Muppets Most Wanted

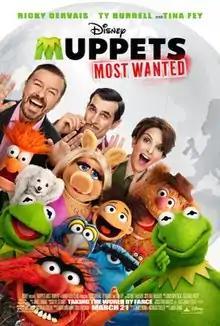
Theatrical release poster

Muppets Most Wanted is a 2014 American musical crime comedy film directed by James Bobin, produced by David Hoberman and Todd Lieberman, and written by Bobin and Nicholas Stoller. Produced by Walt Disney Pictures and Mandeville Films, it is the eighth theatrical film featuring the Muppets, and serves as a sequel to "The Muppets" (2011). The film stars Ricky Gervais, Ty Burrell and Tina Fey, alongside Muppet performers Steve Whitmire, Eric Jacobson, Dave Goelz, Bill Barretta, David Rudman, Matt Vogel and Peter Linz. It was also Tony Bennett's final film role before his retirement in 2021 and death two years later. In the film, the Muppets become involved in an international crime caper while on a world tour in Europe.